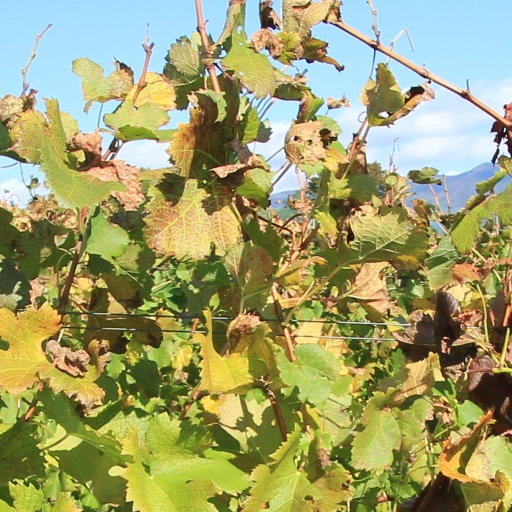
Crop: grape